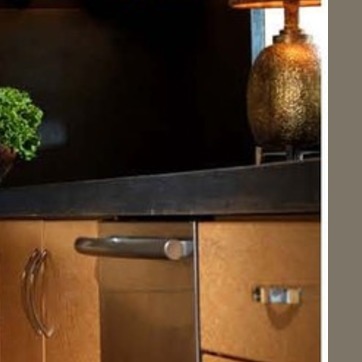
Material: polishedstone